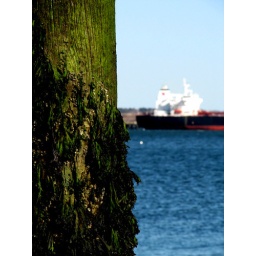
A column from where a pier used to stand with a big ship in the background.